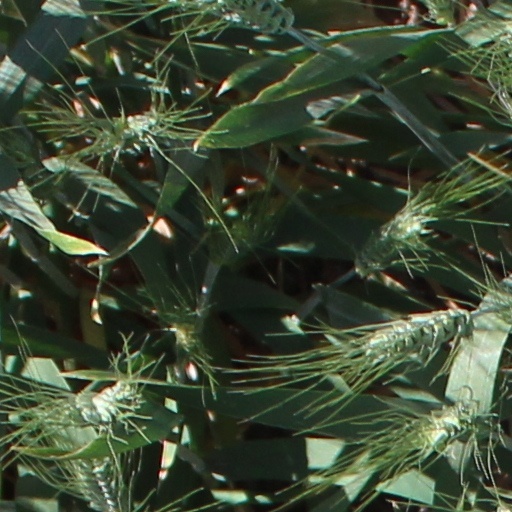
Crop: wheat